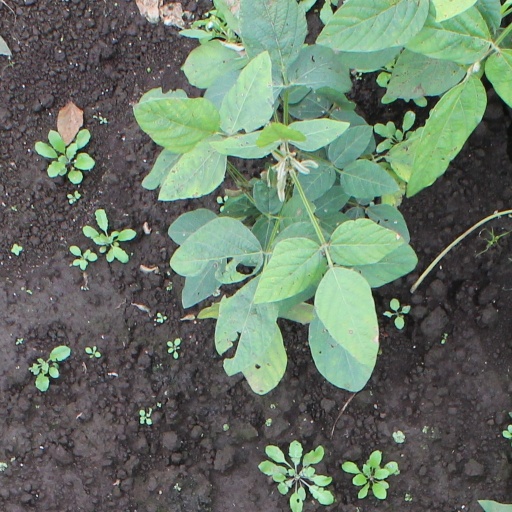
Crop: soybean